Memories to You

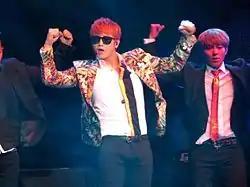
Heo Young-saeng performing during his fanmeeting held on August 20, 2013 at the Metropolitan Theatre in Mexico City.

Almost a year since his last Japanese album release, Heo Young Saeng released his second full-length Japanese studio album "Memories To You" on July 3, 2013. The album entered the Oricon Daily Charts at 13, and reached 31 at Oricon Albums Chart for the first week of its release.